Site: brandenburg
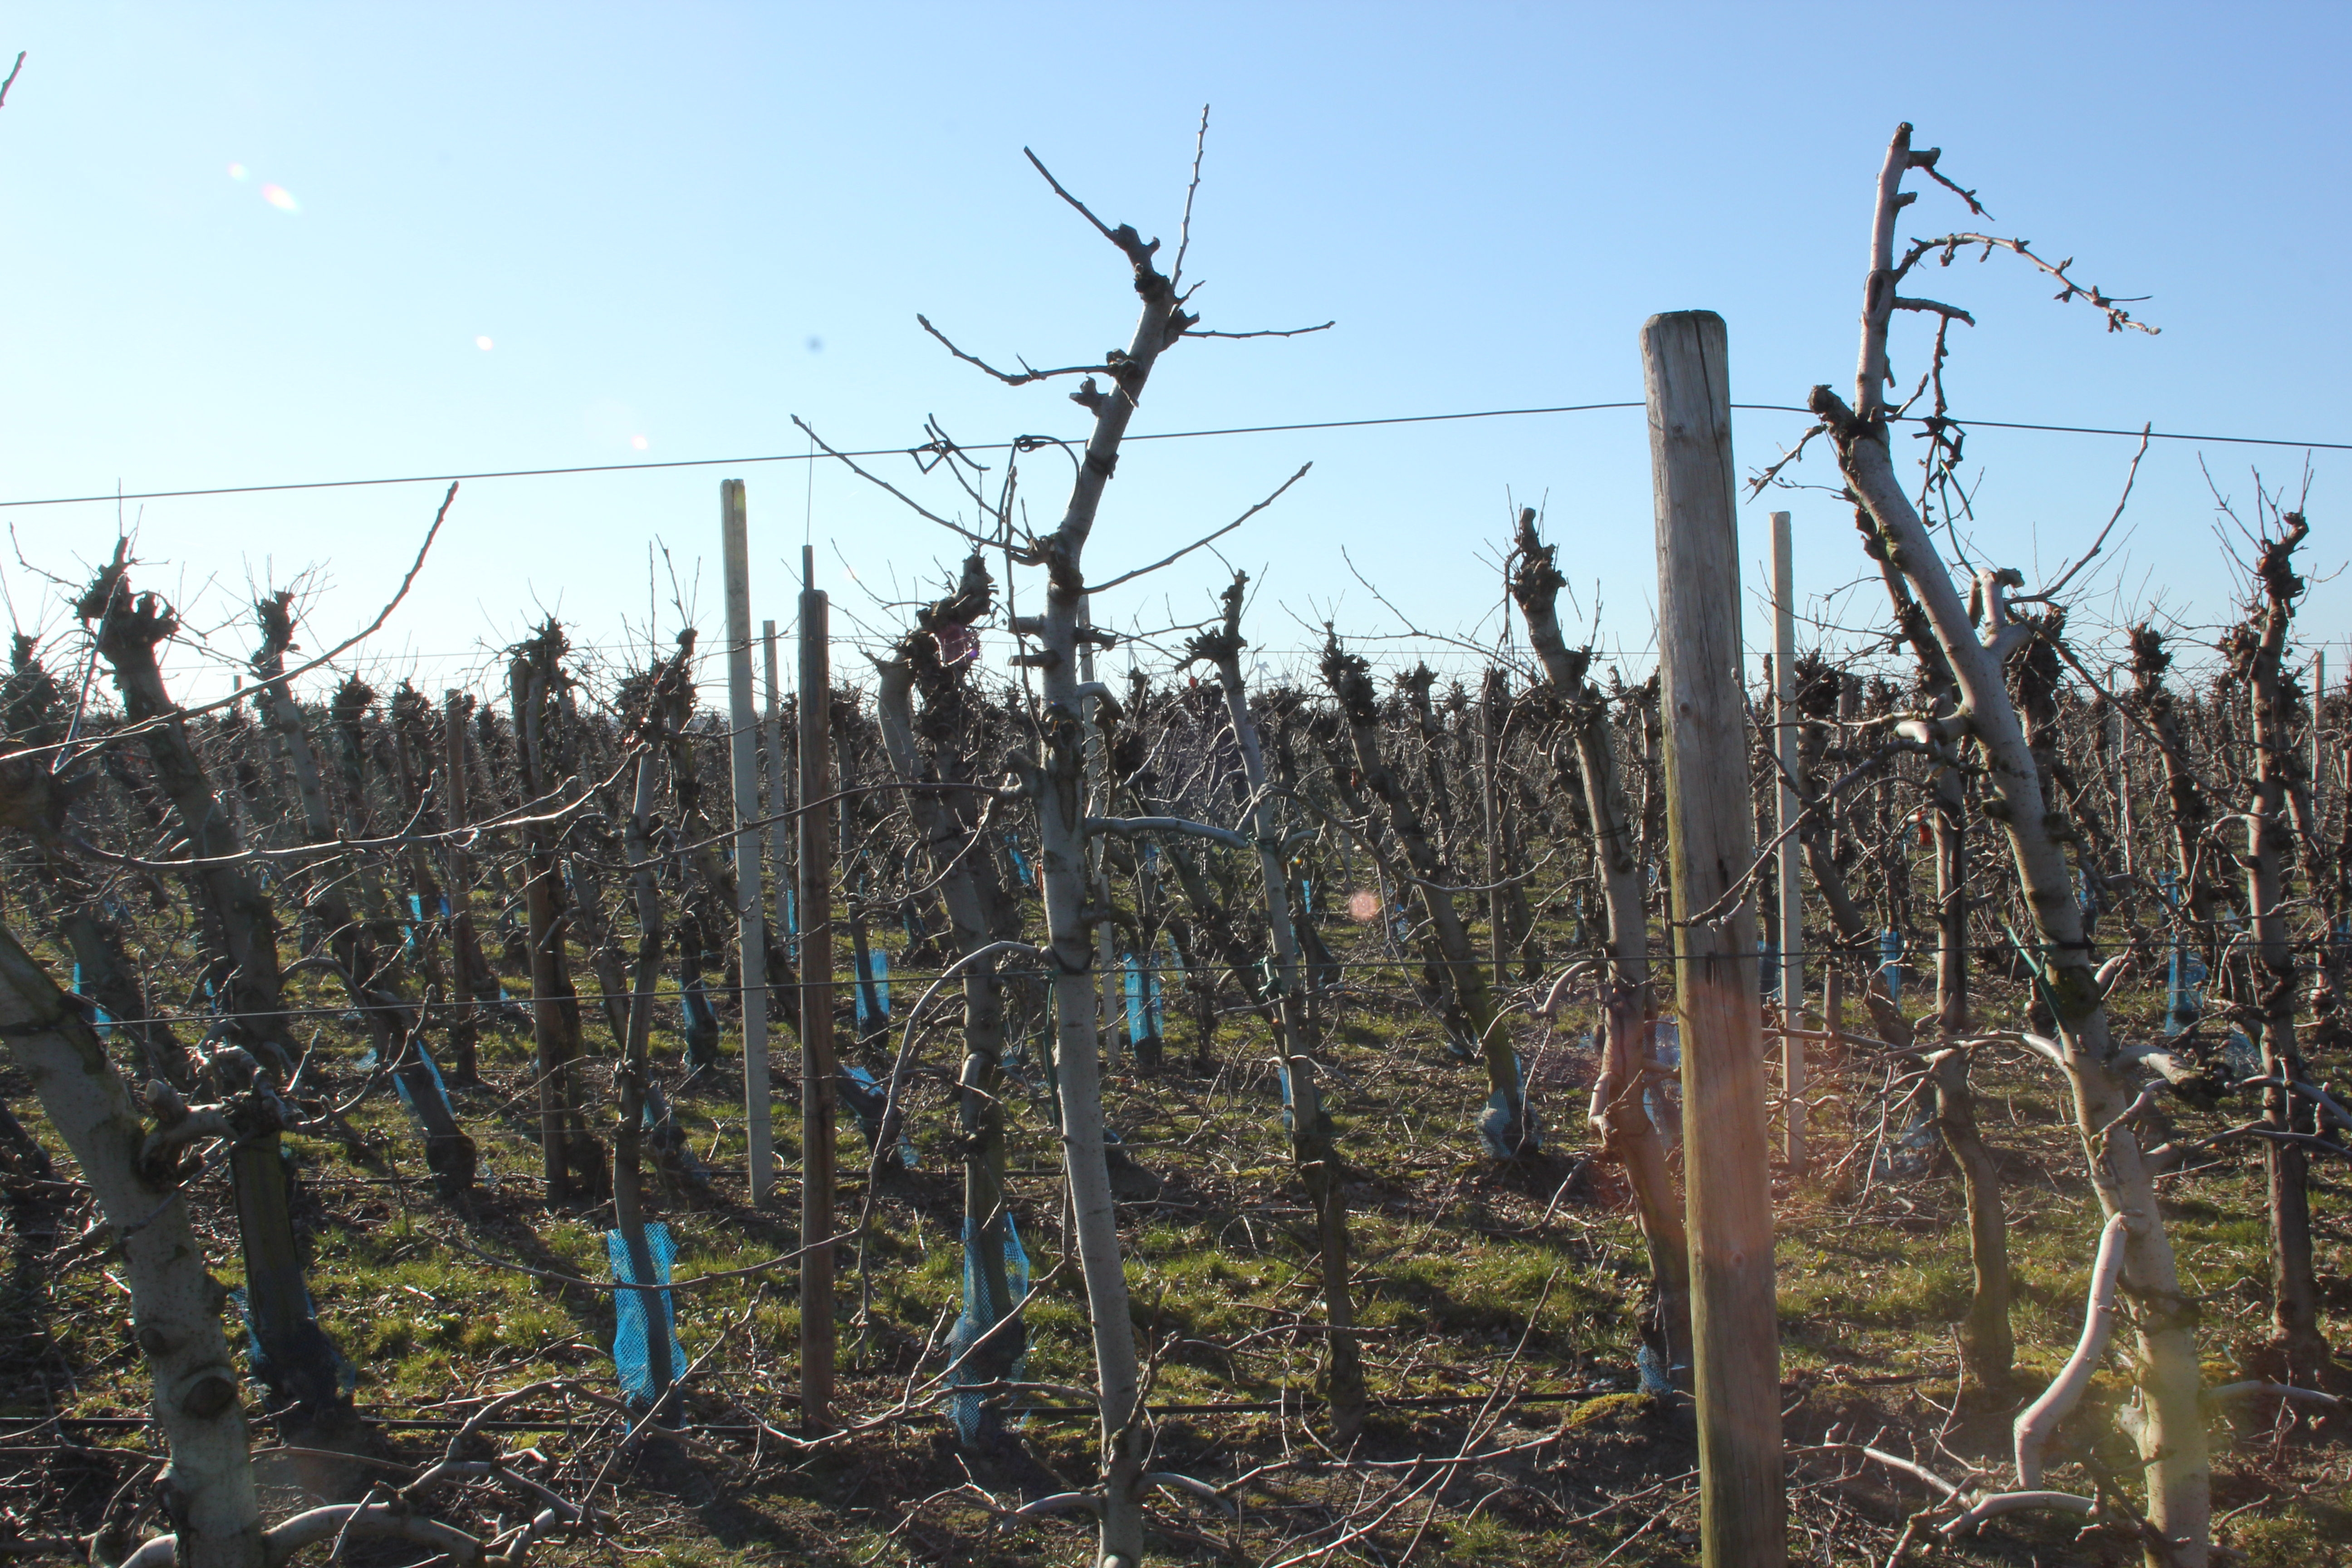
Growth stage (BBCH 03): Bud development